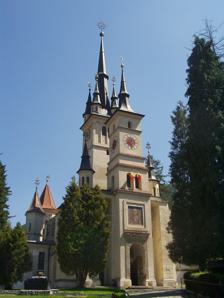
Building: St. Nicholas Church, Brașov
Country: Romania
Year built: 1512
Orthodox church in Brașov Church in Brașov County, Romania Saint Nicholas Church Biserica Sfântul Nicolae 45°38′08″N 25°34′53″E / 45.63556°N 25.58139°E / 45.63556; 25.58139 Location Șcheii Brașovului , Brașov , Brașov County Address Piața Unirii 2, Brașov Country Romania Denomination Eastern Orthodox Website protopopiatul-brasov .ro History Status Active Founder(s) Vlad Călugărul , Neagoe Basarab Dedication Saint Nicholas Architecture Functional status Parish church Heritage designation Monument istoric Architectural type Gothic , Baroque Groundbreaking 1495 Completed 1519 Administration Metropolis Metropolis of Transylvania [ ro ] Archdiocese Archdiocese of Sibiu [ ro ] Monument istoric Official name Biserica "Sf. Nicolae" cu paraclisele Designated 2004 Reference no. BV-II-m-A-11589.01 Saint Nicholas Church ( Romanian : Biserica Sfântul Nicolae ) is a Romanian Orthodox church in Brașov , dominating the historic district of Șcheii Brașovului . One of the oldest Orthodox churches in the country and an important cultural center for the Romanians in Țara Bârsei , it is documented as being built on the site of a wooden cross dating to 1292. The first mention of the original wooden church dates to 1399, with the stone church built between 1495 and 1519. The church is a registered historic monument of Romania under the LMI Code BV-II-m-A-11589, as part of an ensemble of monuments which also includes the First Romanian School . History The original church was established on the site of a cross with wood shingles which dated to 1292. It was first mentioned in a Papal bull issued in 1399 by Pope Boniface IX as a place of worship for the schismatics . In the 18th century, an aghiasmatar ( holy water basin) was built in memory of this wooden church. Starting in 1495, the church was rebuilt in stone by the locals, with help from Voivode ( Prince ) Vlad Călugărul of Wallachia . The church had a rectangular nave and four-sided apse . More help was provided around 1513 by Neagoe Basarab , and the construction was finished in 1519 with the polygonal apse and three buttresses , larger than originally planned. In 1584, Voivode Petru Cercel began construction of the church porch , the choir , and decorated the altar with icons . Works were continued by Moldavian Voivode Aron Vodă between 1595 and 1597, during which the bell tower was constructed and the interior of the church was painted. The pisanie of the church mounted above the door depicts the two Voivodes. The tower chapel (dedicated to Saint John the Baptist ) was built in 1651. The midnight office is held in this chapel. Between 1733 and 1734, the northern chapel (dedicated to the Annunciation ) was completed with help from Protopope Radu Tempea II and Lady Ancuța, the daughter of Constantin Brâncoveanu . The southern chapel (dedicated to the Ascension of the Lord ) was built between 1750 and 1752, with support from the local merchants. This chapel also houses an iconostasis with Brâncovenesc motifs . The clock tower was built in 1751 following a donation of 13,000 florins from Empress Elizabeth of Russia . Other important gifts were received from Michael the Brave , Petru Rareș , Gheorghe Ștefan , Constantin Brâncoveanu , as well as many parishioners over the centuries. Architecture The church is built from stone and brick and has a rectangular nave with a circular apse on the east side. The pronaos and porch are located on the west side. The two chapels attached to the church are located on its north and south sides. Saint Nicholas Church was initially built in the Gothic style ; it was later redecorated with Baroque style architectural elements. The church presents two towers in the front: a larger, middle tower, the roof of which presents four turrets , and a smaller tower above the entrance flanked by two other turrets. Painting Fresco paintings The current paintings of the church date to 1739 as attested by Protopope Radu Tempea II. The church was painted on both the inside and the outside. The interior has frescoes painted by the renowned muralist Mișu Popp together with Constantin Lecca in 1849. Costin Petrescu and the Fine Arts Academy students also added frescos to the inside of the church in the 20th century: the north-west wall features a mural with the entry of Michael the Brave in Brașov, the front wall features portraits of four founding Voivodes and an allegorical scene of the Coresian printing press , the south wall shows a scene of the coronation of King Ferdinand in Alba Iulia while the east wall has a festive moment with Metropolitan Andrei Șaguna . The northern chapel was painted between 1735 and 1738 by Craiova painters Ranite Grigore, his brother Gheorghe and his son Ioan, and Mihaili who portrayed the Apocalypse of Saint John , the First Council of Nicaea , themes of Deesis and the Resurrection , and the mural "Wheel of the World" (which depicts the rotation of the Earth around the Sun performed by the saints). The southern chapel was painted in the 18th century by the painters Ioan and Iancu, with their apprentices Constantin and Irimia. Cultural activities In 1495, the building of the First Romanian School was constructed under the auspices of the church and the first books in Romanian were published there by deacon Coresi in the 16th century. At the same time, a school of copyists was established to translate important religious and cultural books into Romanian. In the 19th century, the church supported the Junii Brașoveni [ ro ] Society and helped fund the Romanian Gymnasium of Brașov in 1851. The church also established numerous foundations to support local public life such as the first local public library . The archive of the church retains as many as 2,800 old books and manuscripts dating as far back as the 15th century. Historic district Located within the churchyard walls there are: St. Nicholas Cemetery, where Ioan Meșotă , Aurel Popovici , Vasile Saftu, and Nicolae Titulescu are buried. Statue of Coresi . Adjacent in the Șchei historic district there is: The First Romanian School , constructed in 1495, started Romanian-language classes in 1583. Gallery The Saint Nicholas Church c. 1885 The belfry of the church The clock of the church in 2008 The aghiasmatar The entrance of the church The back of the church View of the church from the statue of deacon Coresi Aerial view of the church References